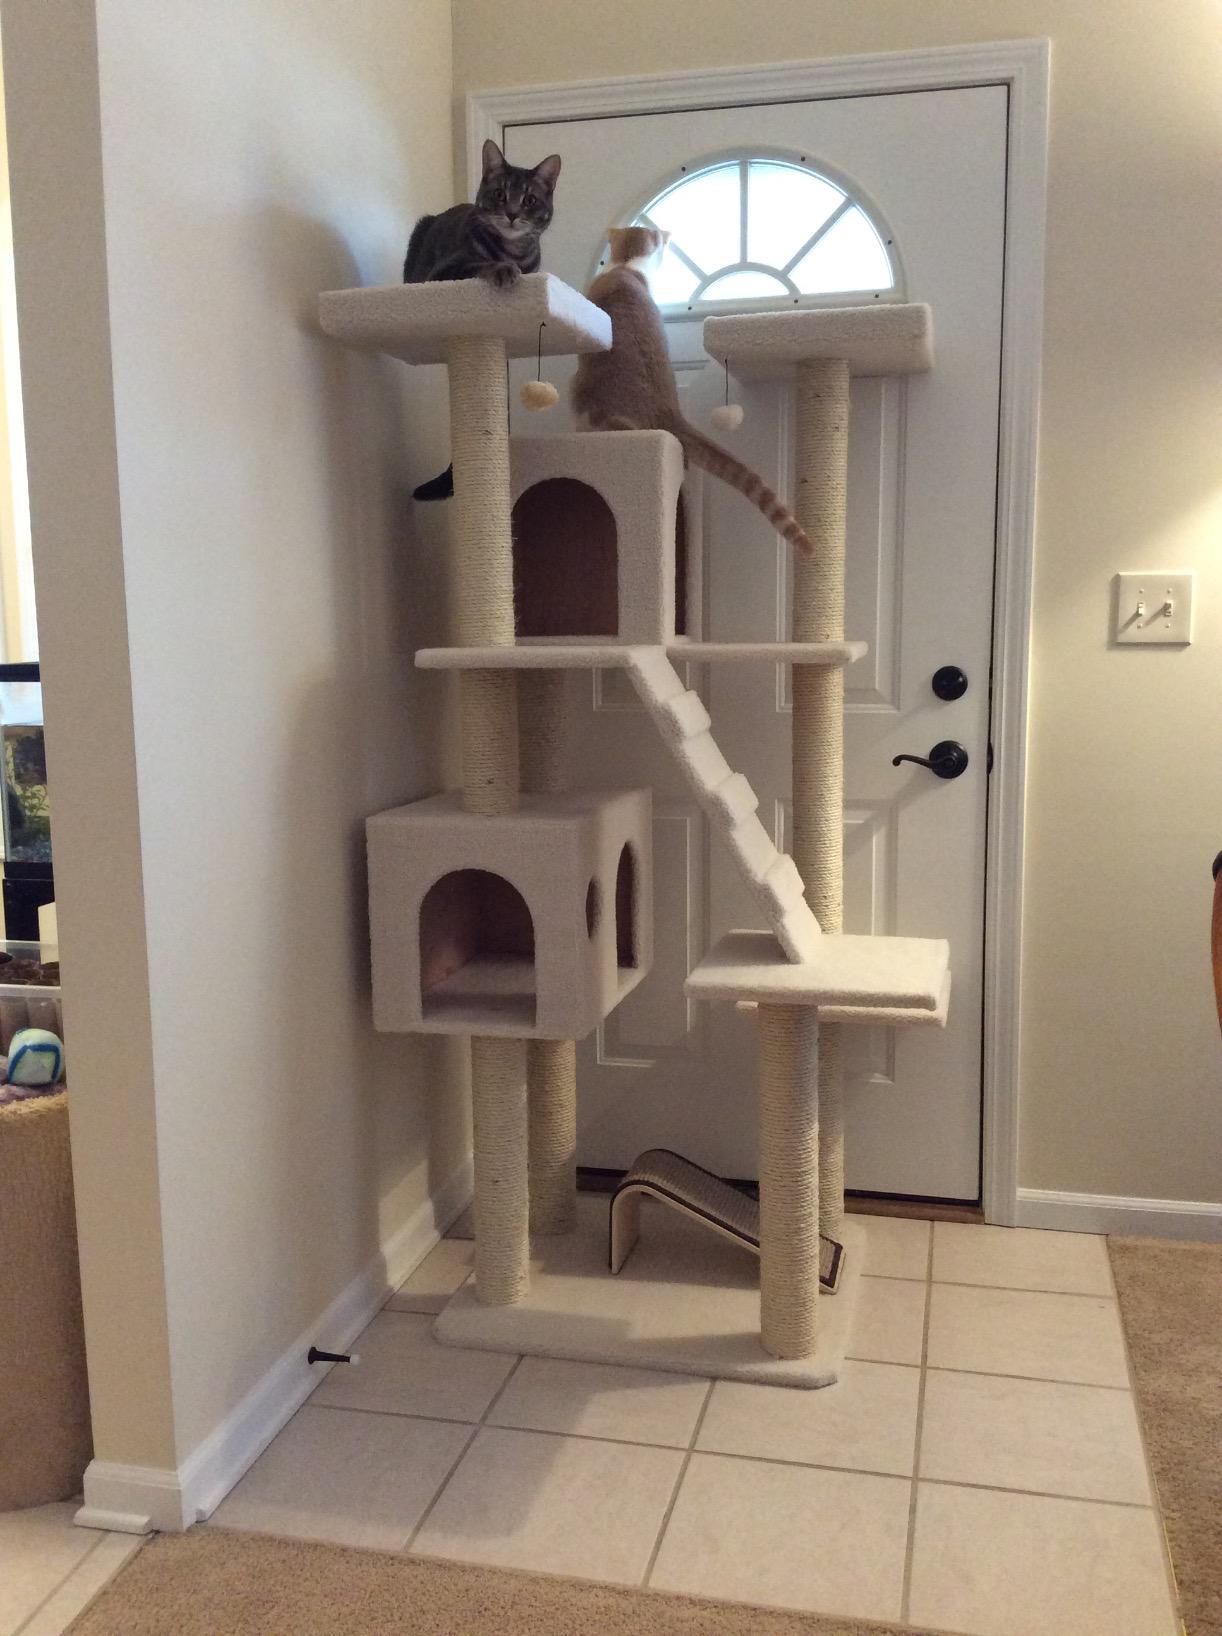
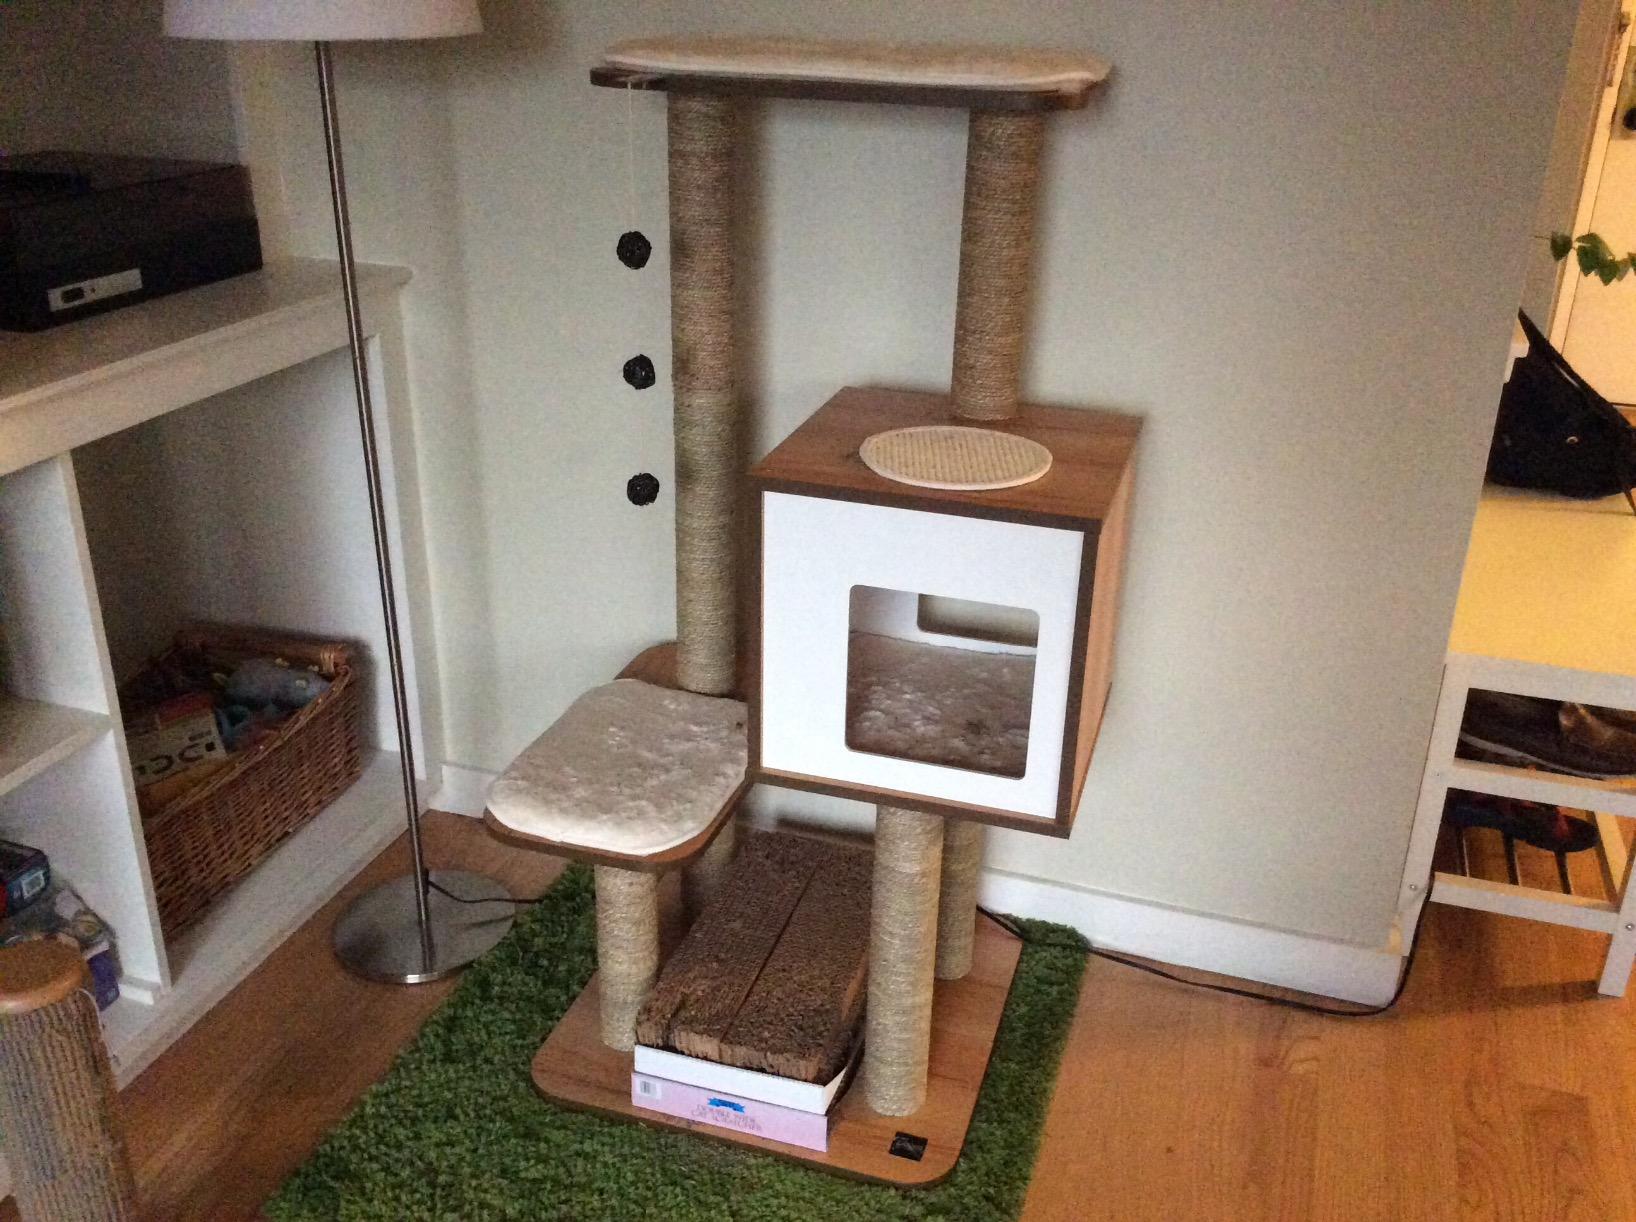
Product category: items_cat tree
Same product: no